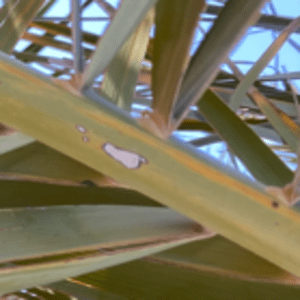
Label: Magnesium Deficiency